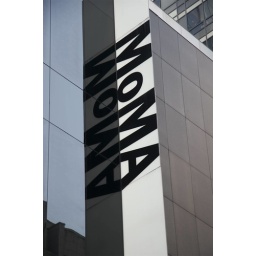
Love the reflection in it's shiny windows